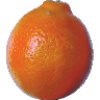
Label: tangelo